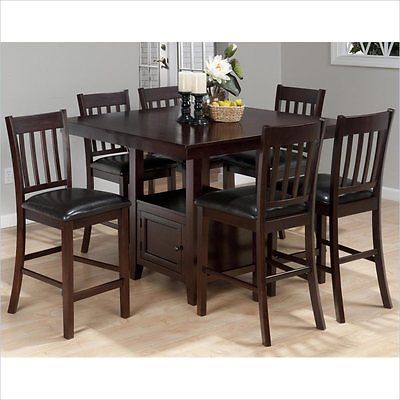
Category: table